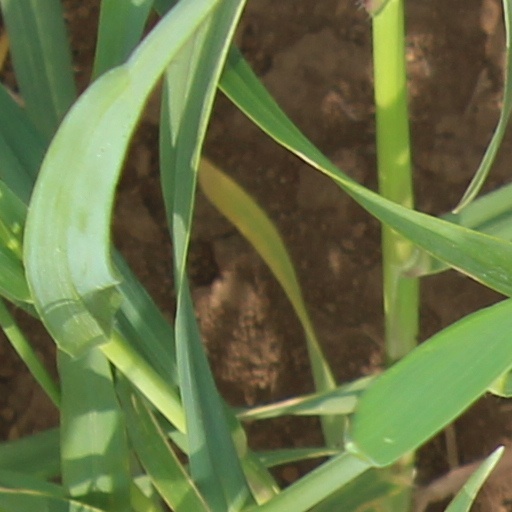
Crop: wheat